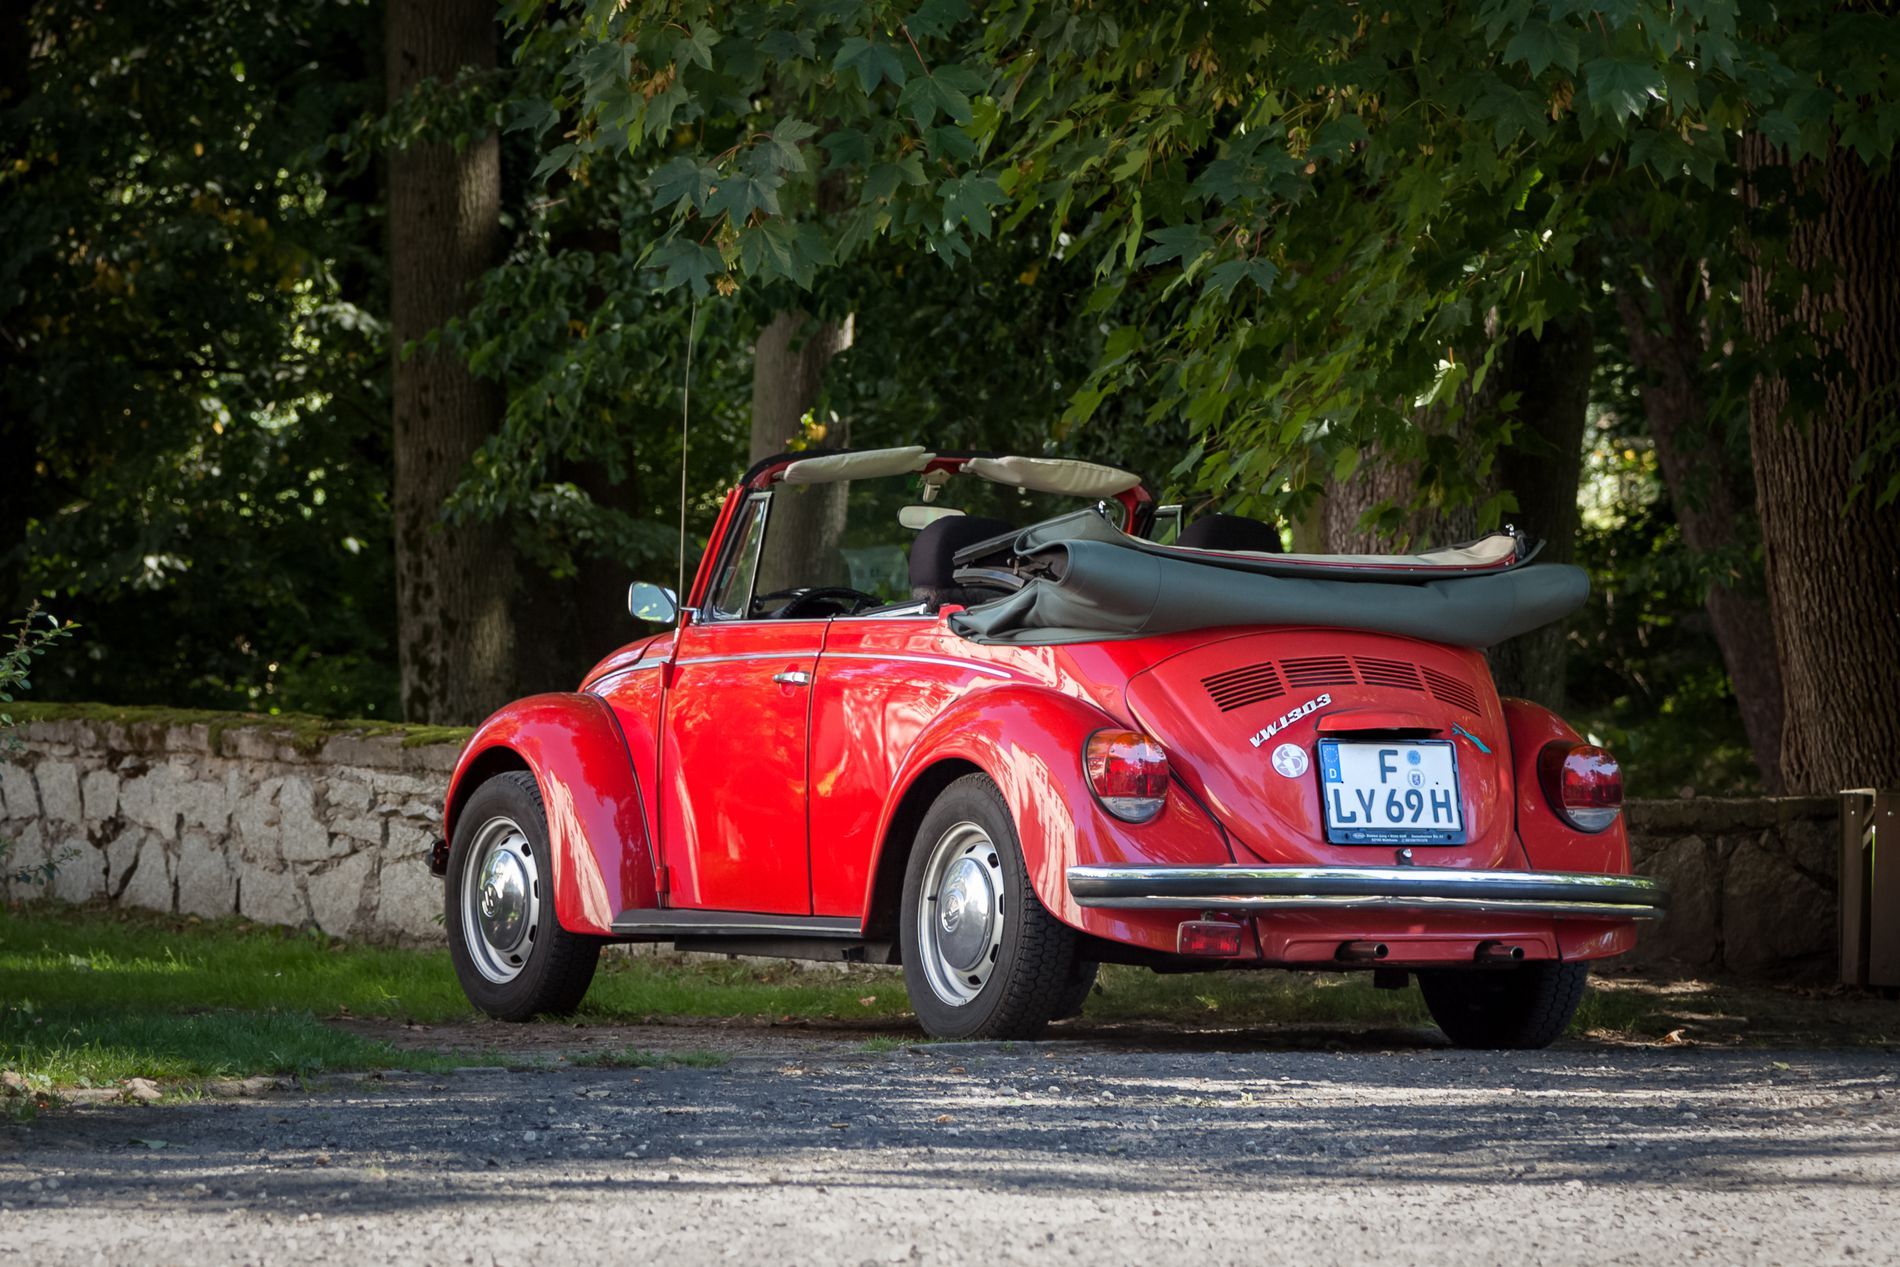
A Classic Volkswagen
The image shows a shot taken of a red Volkswagen Beetle cabriolet. The car is parked on a paved ground with some grass Infront of it. On the car's right side there is vegetation behind a stone wall.
The image shows an eye-level shot of a red Volkswagen Beetle cabriolet. The car is parked under some trees away from the sun. The Red color of the car is making a good harmony with the green vegetation in the background. The car gives the image a feel of age and nostalgia.
Labels: Machine, Spoke, Car, Convertible, Transportation, Vehicle, Plant, Tree, Alloy Wheel, Car Wheel, Tire, Wheel, License Plate, Coupe, Sports Car, Chair, Furniture, Tree Trunk, Vegetation, Road, Hot Rod, ground, Grass, stone fence
Camera: Canon Canon EOS 5D Mark II
Lens: EF24-105mm f/4L IS USM, Canon EF 24-105mm f/4L IS
Aperture: F5.6
Exposure: 1/50 sec
ISO: 100
Focal length: 105.0 mm